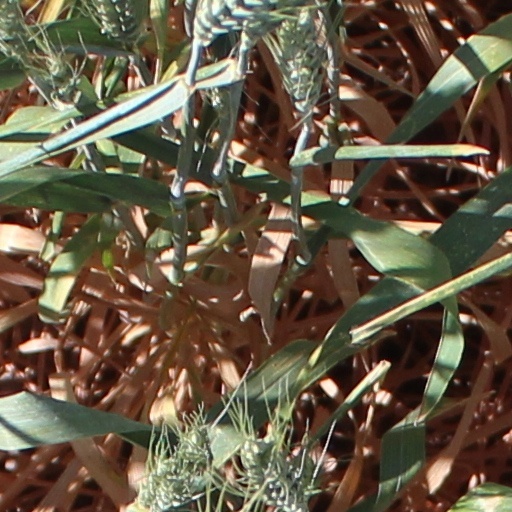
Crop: wheat